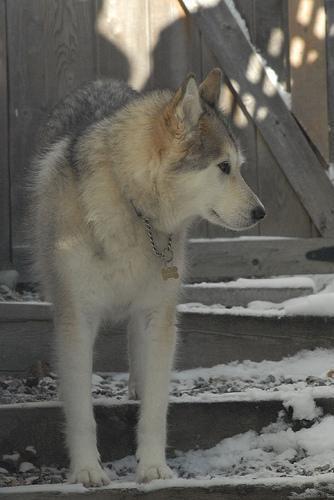
Siberian_husky